Tannat

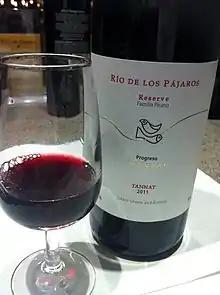
A Tannat wine from Uruguay.

The Tannat vine was introduced to Uruguay by Basque settlers, especially Pascual Harriague, in the 19th century. Along with the Manseng vine it quickly started to flourish in its new home. Today it is often blended with Pinot noir and Merlot and is made in a variety of styles including those reminiscent of Port and Beaujolais. From Uruguay the vine spread to Argentina and from there Flying Winemakers promoted the grape's resurgence in California at the end of the 20th century.